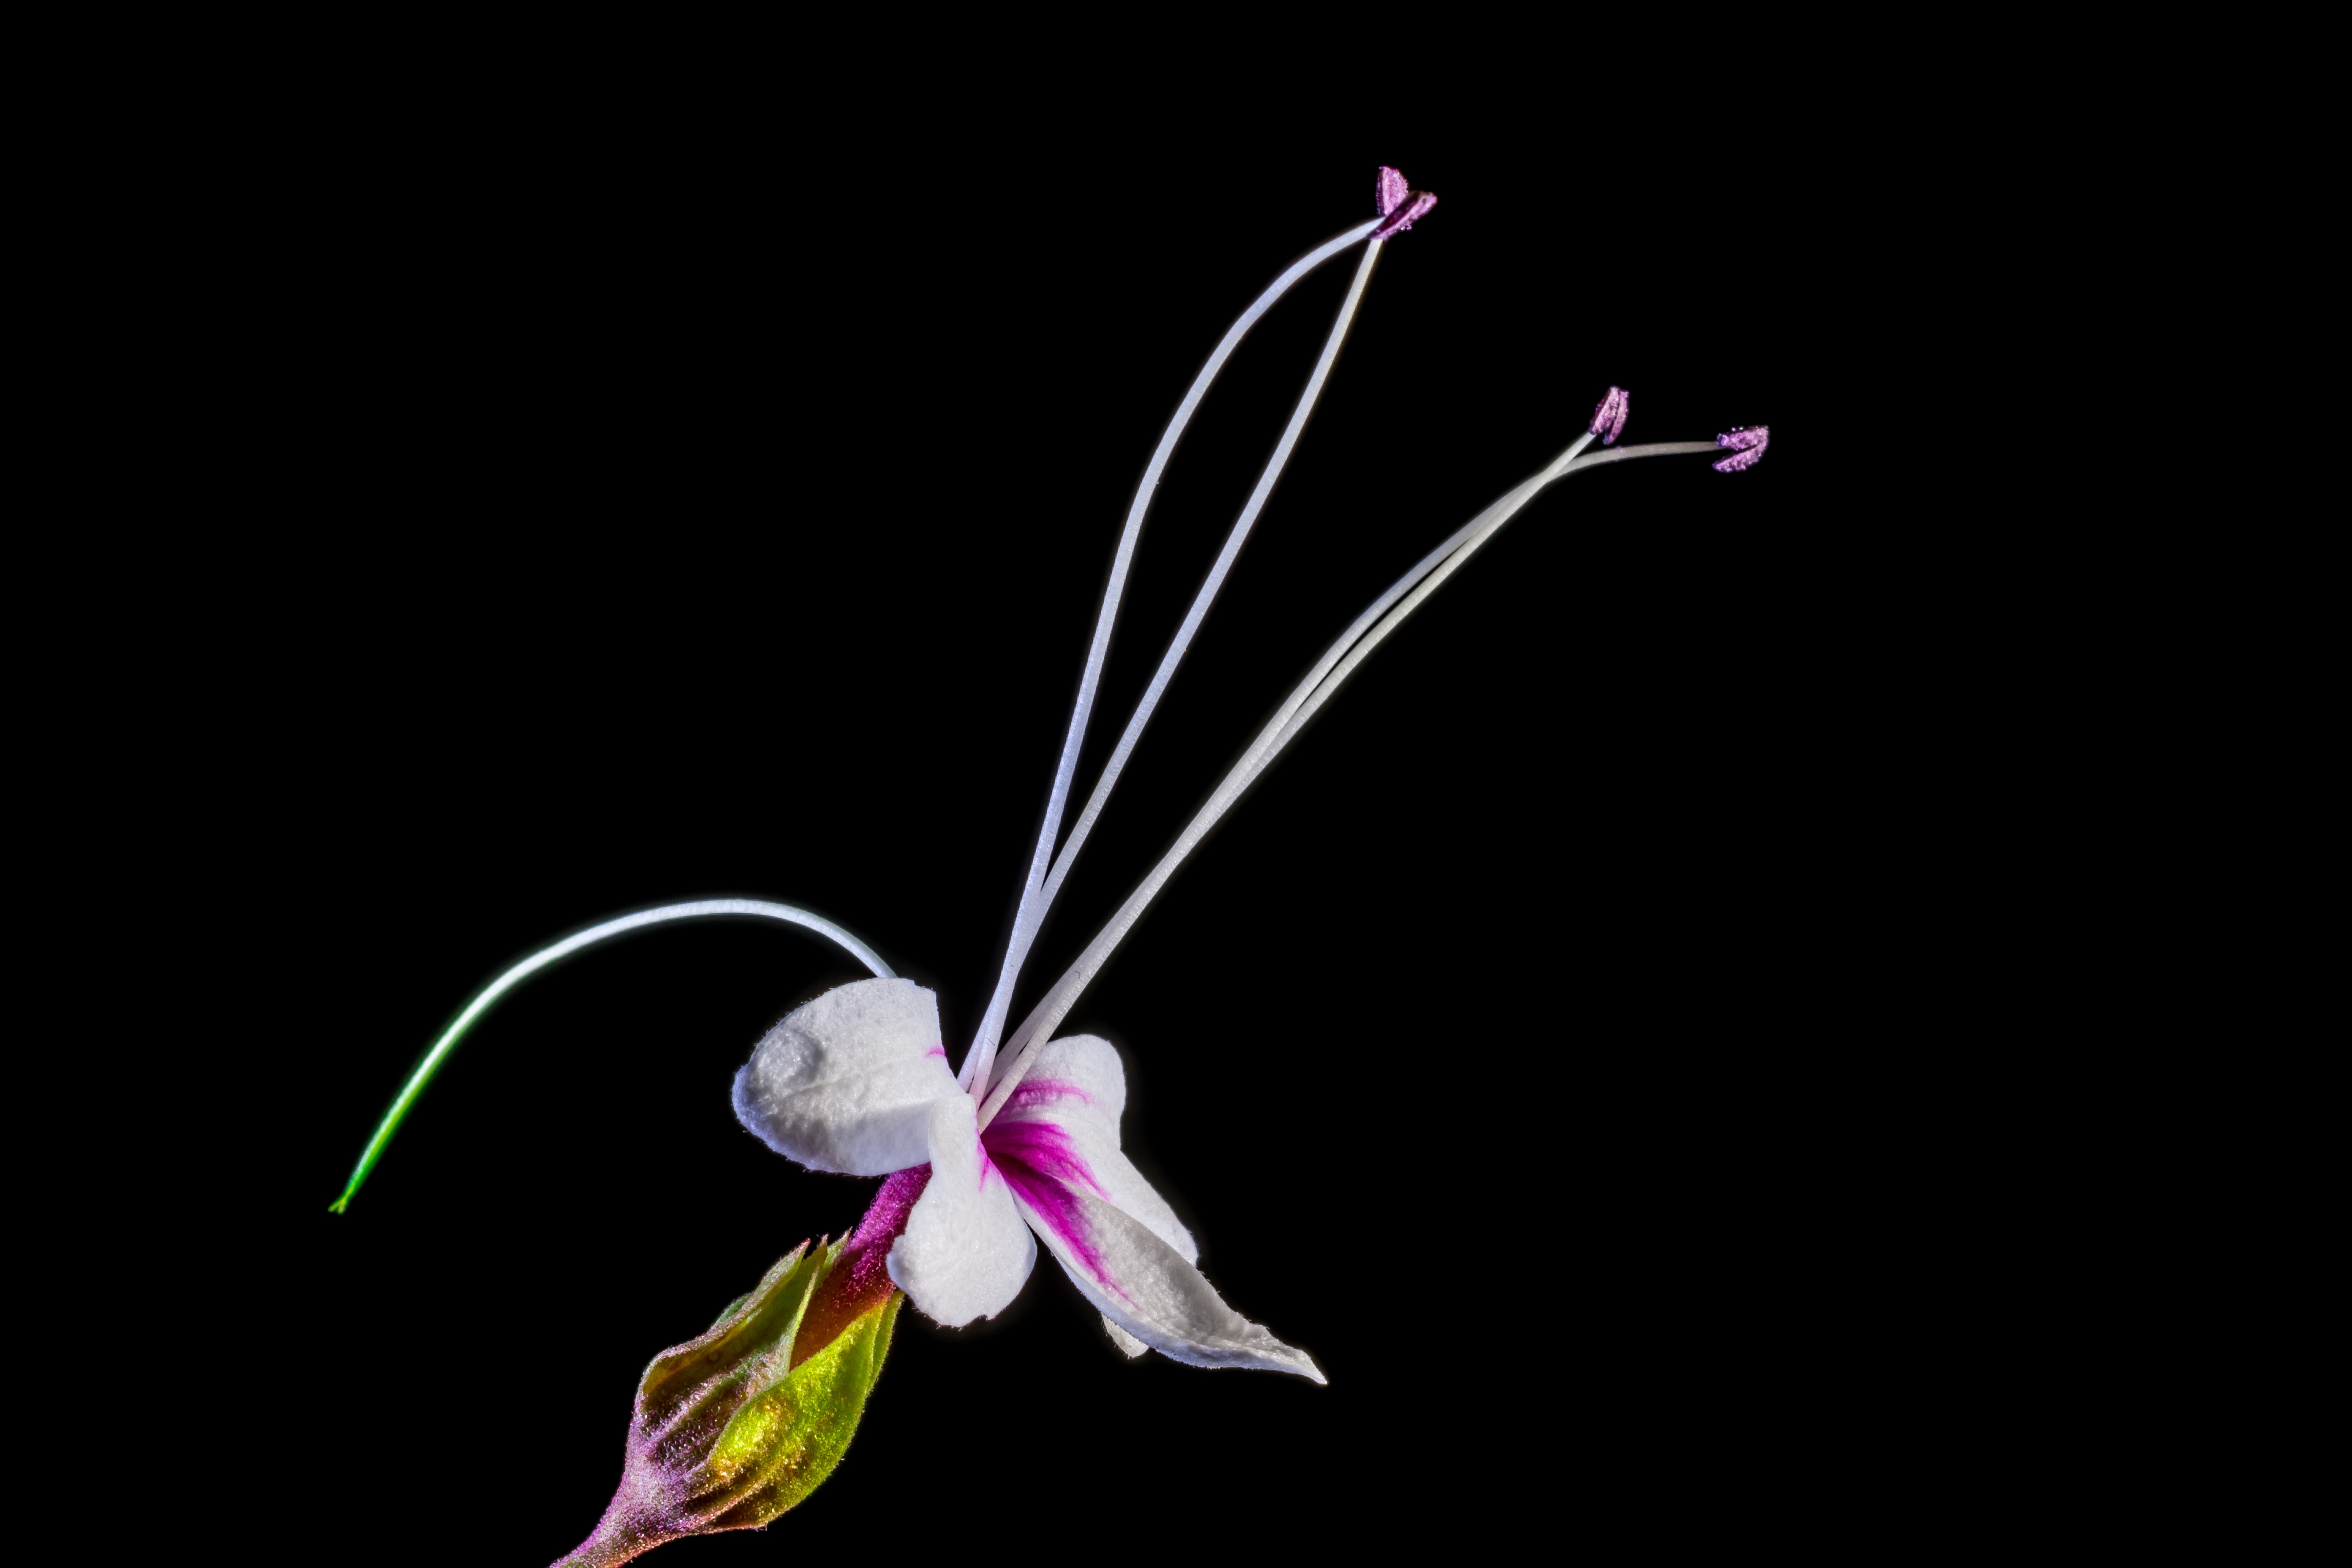
blossom, plant, leaf, flower, petal, bloom, wild flower, orchid, organ, macro photography, flowering plant, white pink, land plant, moth orchid